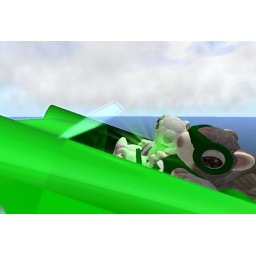
flying around with Euc in his car